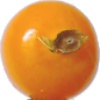
Label: Physalis 1